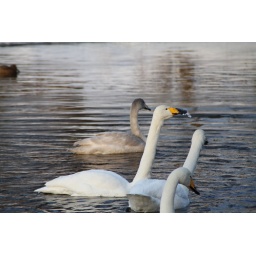
this poor swans beak is frozen over ....i wonder if its the female and the male was fed up listening